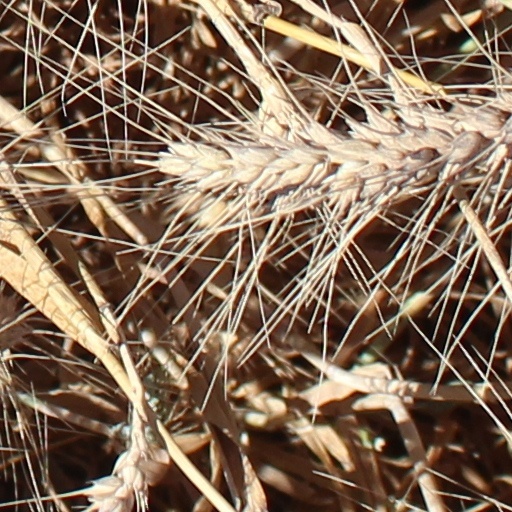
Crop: wheat